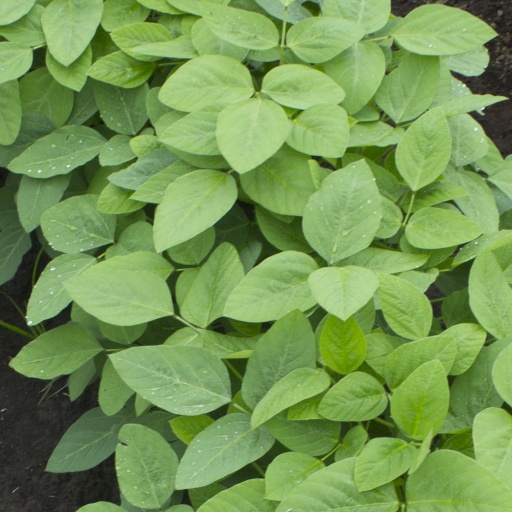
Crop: soybean